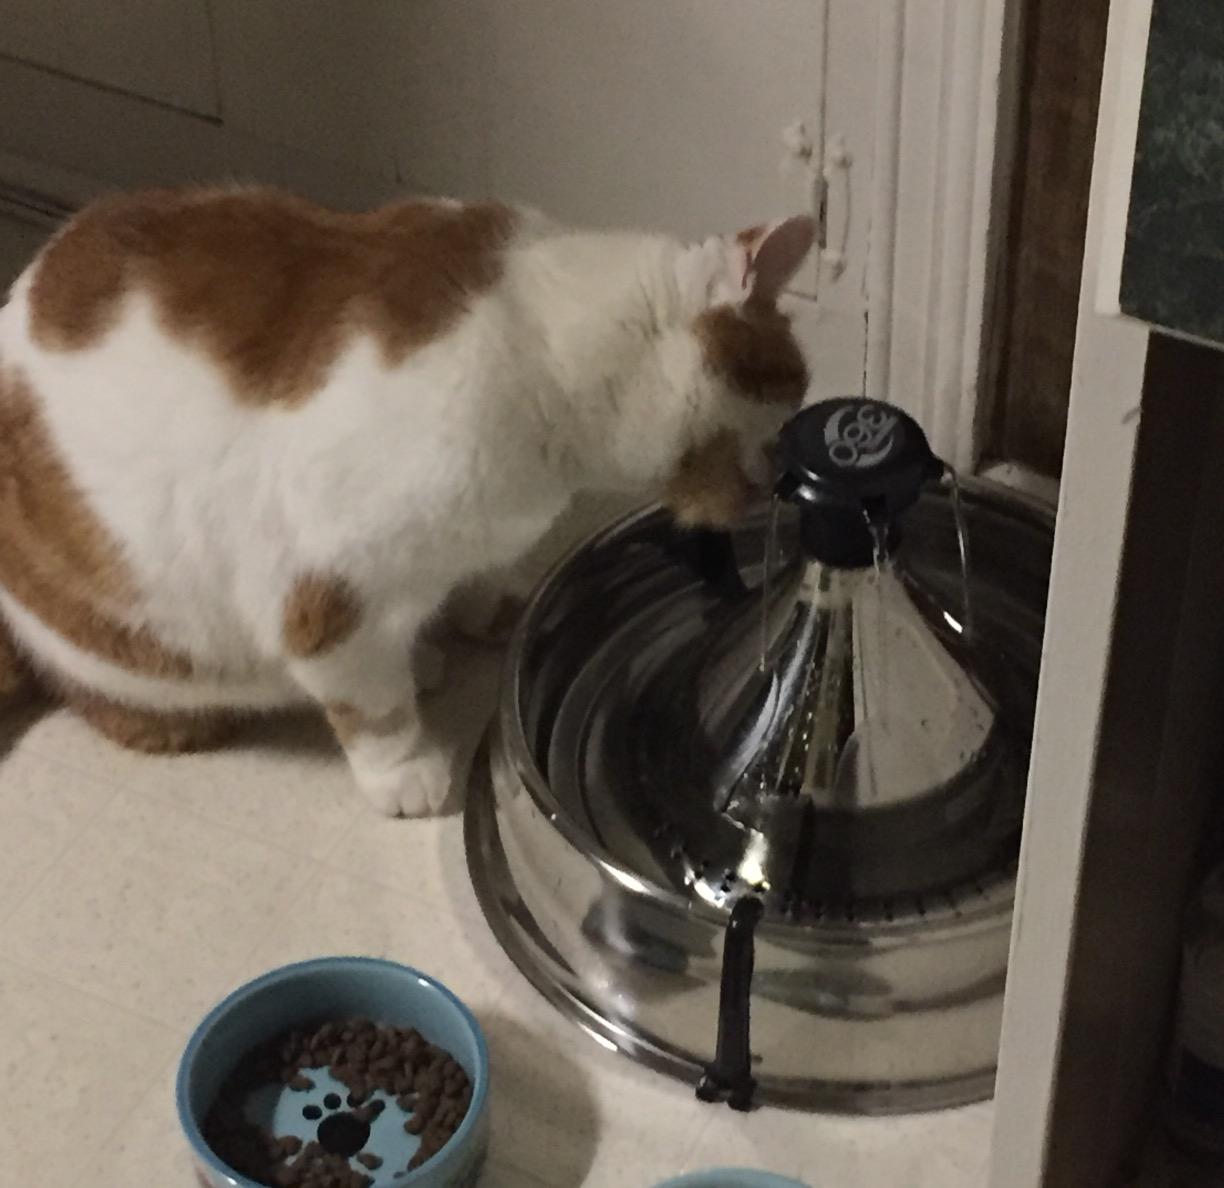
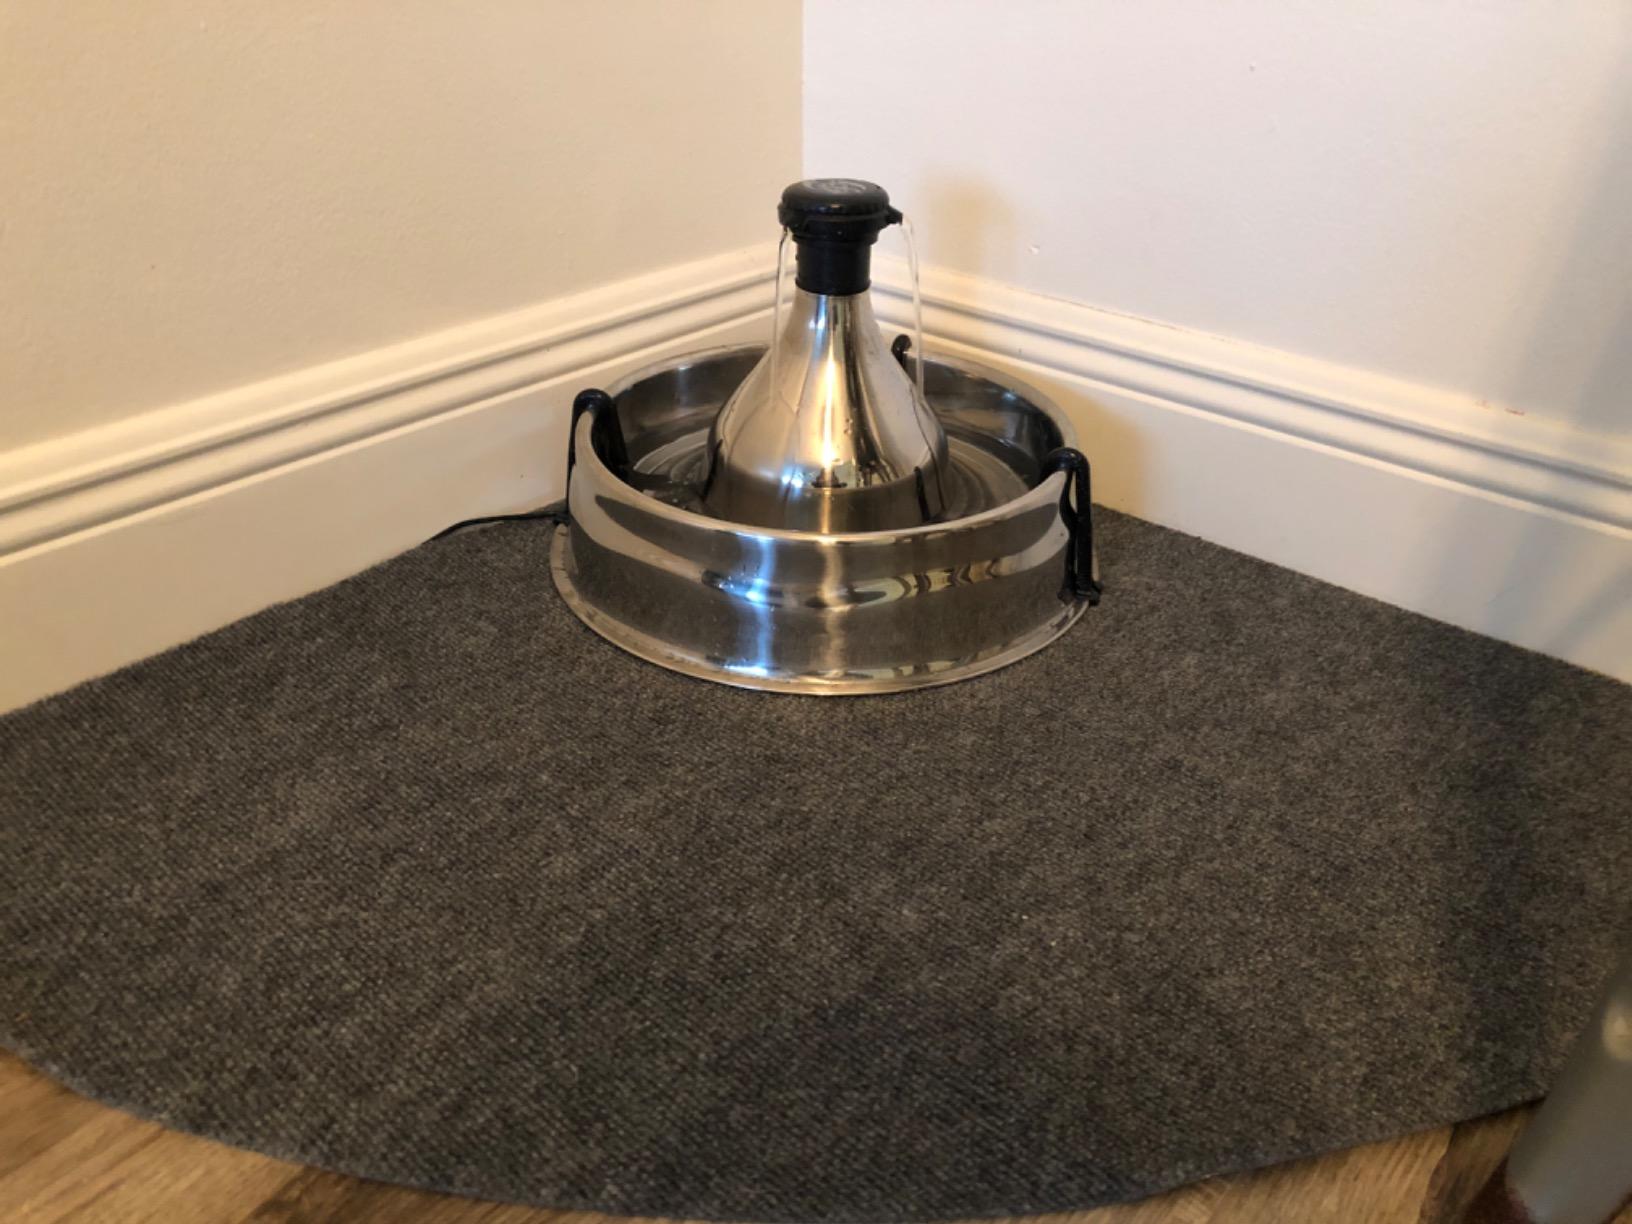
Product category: items_bowl
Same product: yes